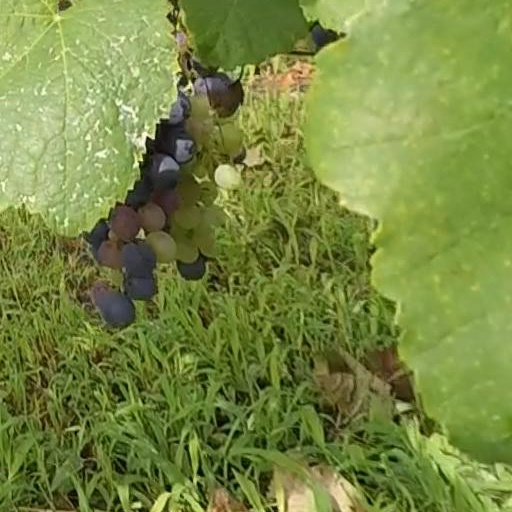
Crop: grape